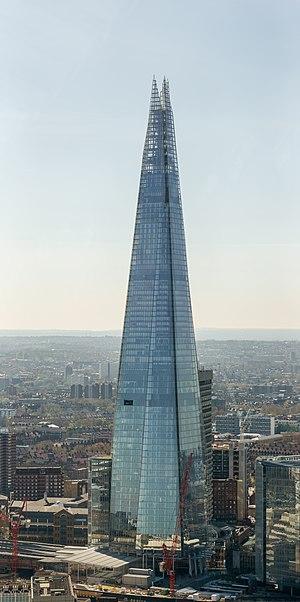
Le néo-futurisme est un mouvement de la fin du XXᵉ siècle et du début du XXIᵉ siècle dans les arts, le design et l'architecture. Il a été considérée comme une rupture avec l'attitude du post-modernisme et représente une croyance idéaliste en un avenir meilleur.
Roma Agrawal est une ingénieure de structures agréée vivant à Londres. Elle a travaillé sur plusieurs projets d'ingénierie majeurs, dont The Shard. Elle est membre de l'Institution of Civil Engineers. Agrawal est également une militante active en faveur de la diversité, et ayant à cœur la cause des femmes en ingénierie.
The Shard, anciennement The London Bridge Tower, est un gratte-ciel de bureaux et de logements de luxe situé dans l'arrondissement de Southwark, sur la rive sud de la Tamise et face à la Cité de Londres. Inaugurée le 5 juillet 2012, la tour fut baptisée The Shard à la suite des critiques qu'elle avait essuyées de la part d’English Heritage, qui affirmaient que le bâtiment serait comme « un éclat de verre transperçant le cœur du vieux Londres ».